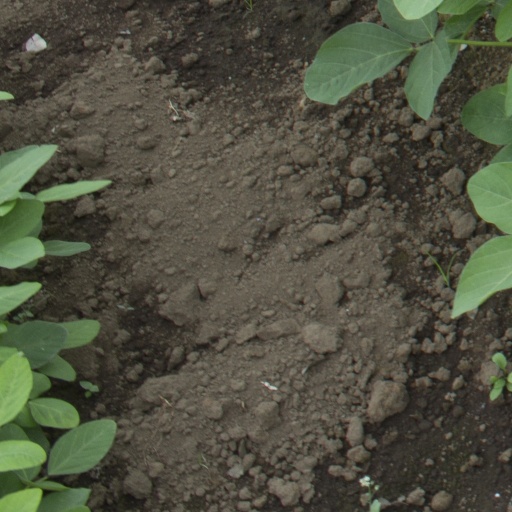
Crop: soybean